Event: Nepal Earthquake
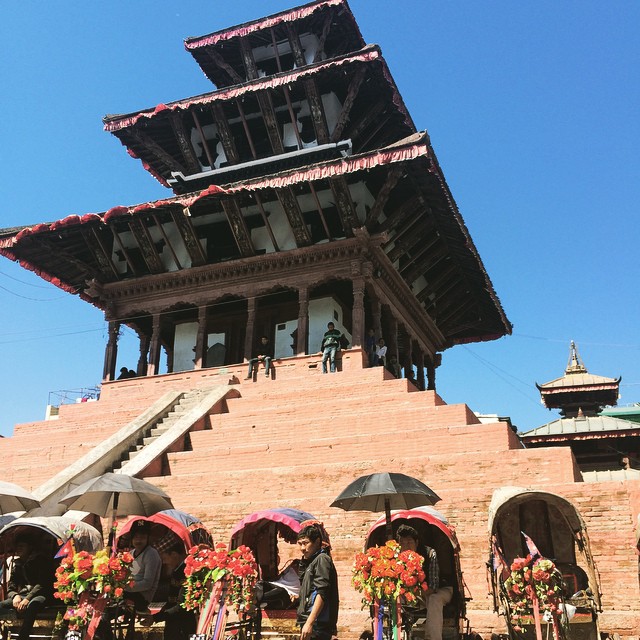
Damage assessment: no_damage